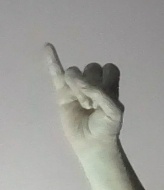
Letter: meem